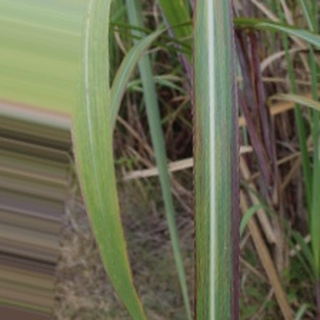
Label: sugarcane_bacterial_blight